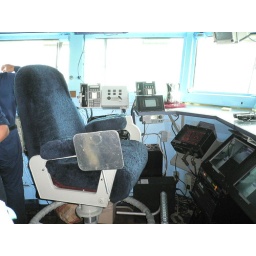
The captain's chair on the bridge. Best seat in the house. Great view too.